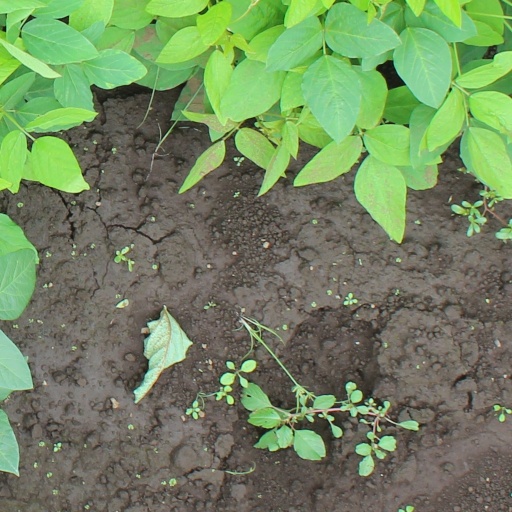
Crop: soybean